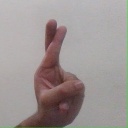
अक्षर: र